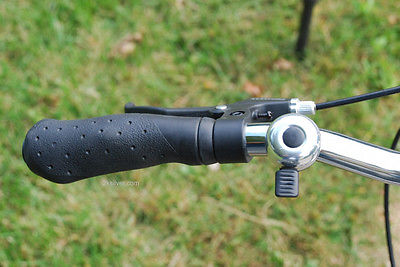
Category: bicycle